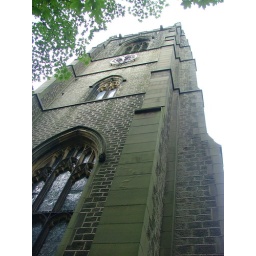
This enormous Church seats 800. This west tower was completed in 1911